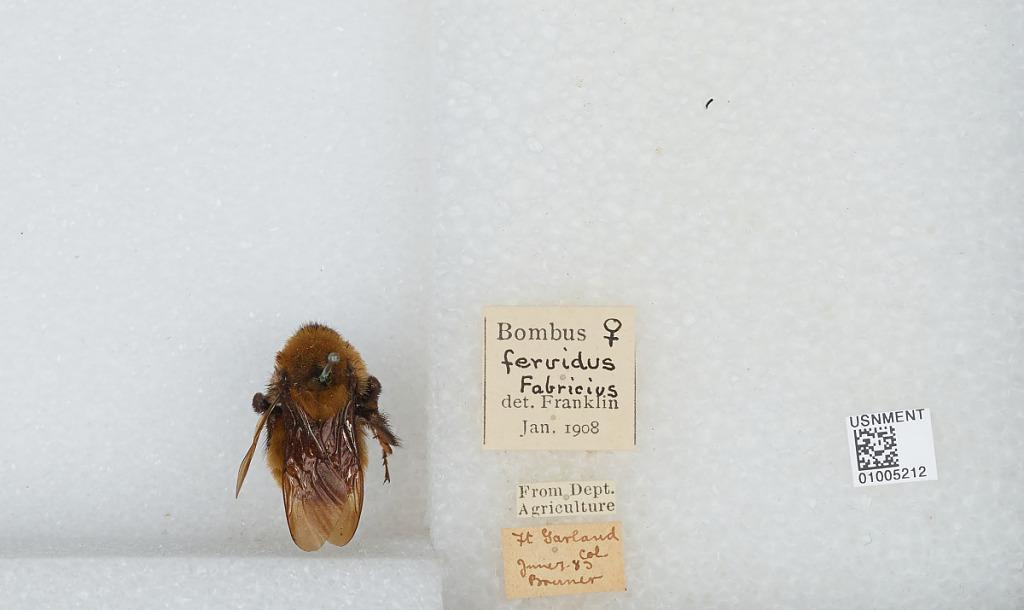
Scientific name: Bombus (Fervidobombus) fervidus fervidus (Fabricius)
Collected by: Bruner
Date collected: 1885-6-7
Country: United States
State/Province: Colorado
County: Costilla
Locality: Fort Garland
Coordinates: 37.4294, -105.435
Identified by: Franklin